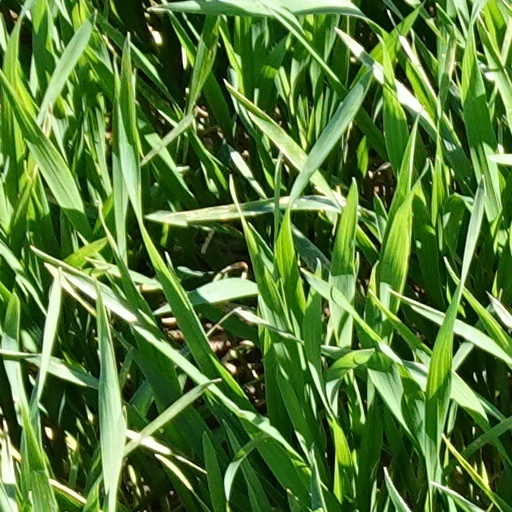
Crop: wheat